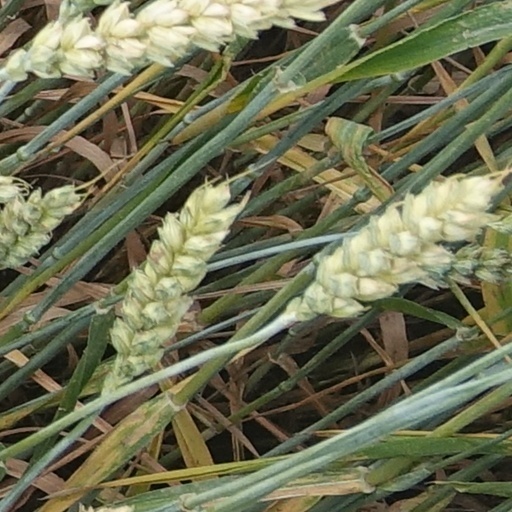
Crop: wheat